Solitude is Bliss

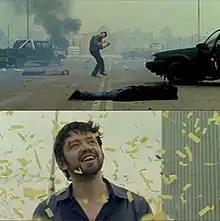
Frames from the music video for "Solitude Is Bliss", which represents the themes of the song

The music video for "Solitude Is Bliss" was directed by Megaforce in Kyiv, Ukraine. It features a man dancing around the carnage in an almost post-apocalyptic world where there are flaming cars and dead bodies in the streets, which is meant to represent the man's mind, post-shock. During the choruses, the man is transported back to the "real world" hustle and bustle and finds himself having to push and shove through crowds of people in suits.